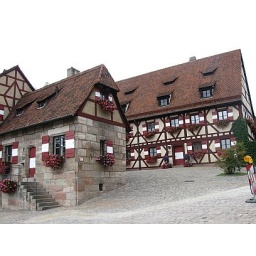
Inner part protected by the castle wall